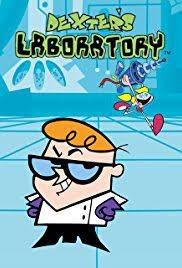
Portrait style: Cartoon Portrait